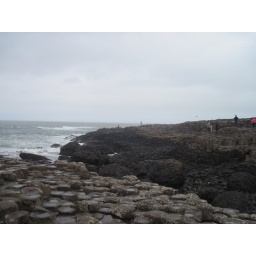
Tuesday, April 5 in Northern Ireland. County Antrim, Bushmill's Distillery, the Giant's Causeway and the coast of Northern Ireland by bus